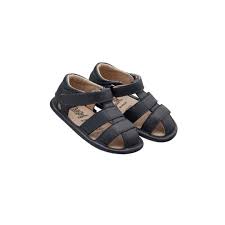
Waste category: shoes